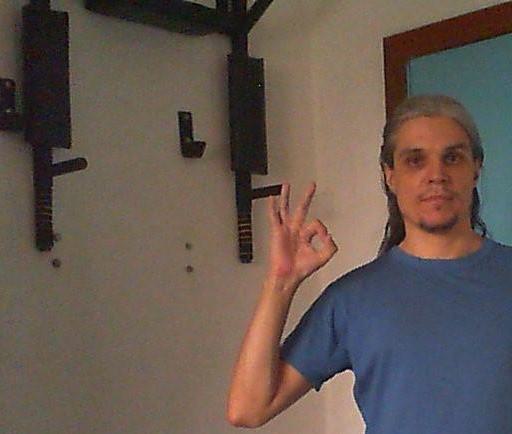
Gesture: ok